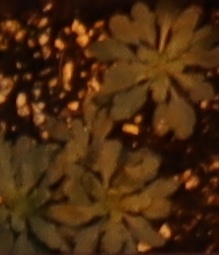
Label: Horseweed